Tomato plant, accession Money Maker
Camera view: bottom (45 deg); turntable rotation: 90 degrees
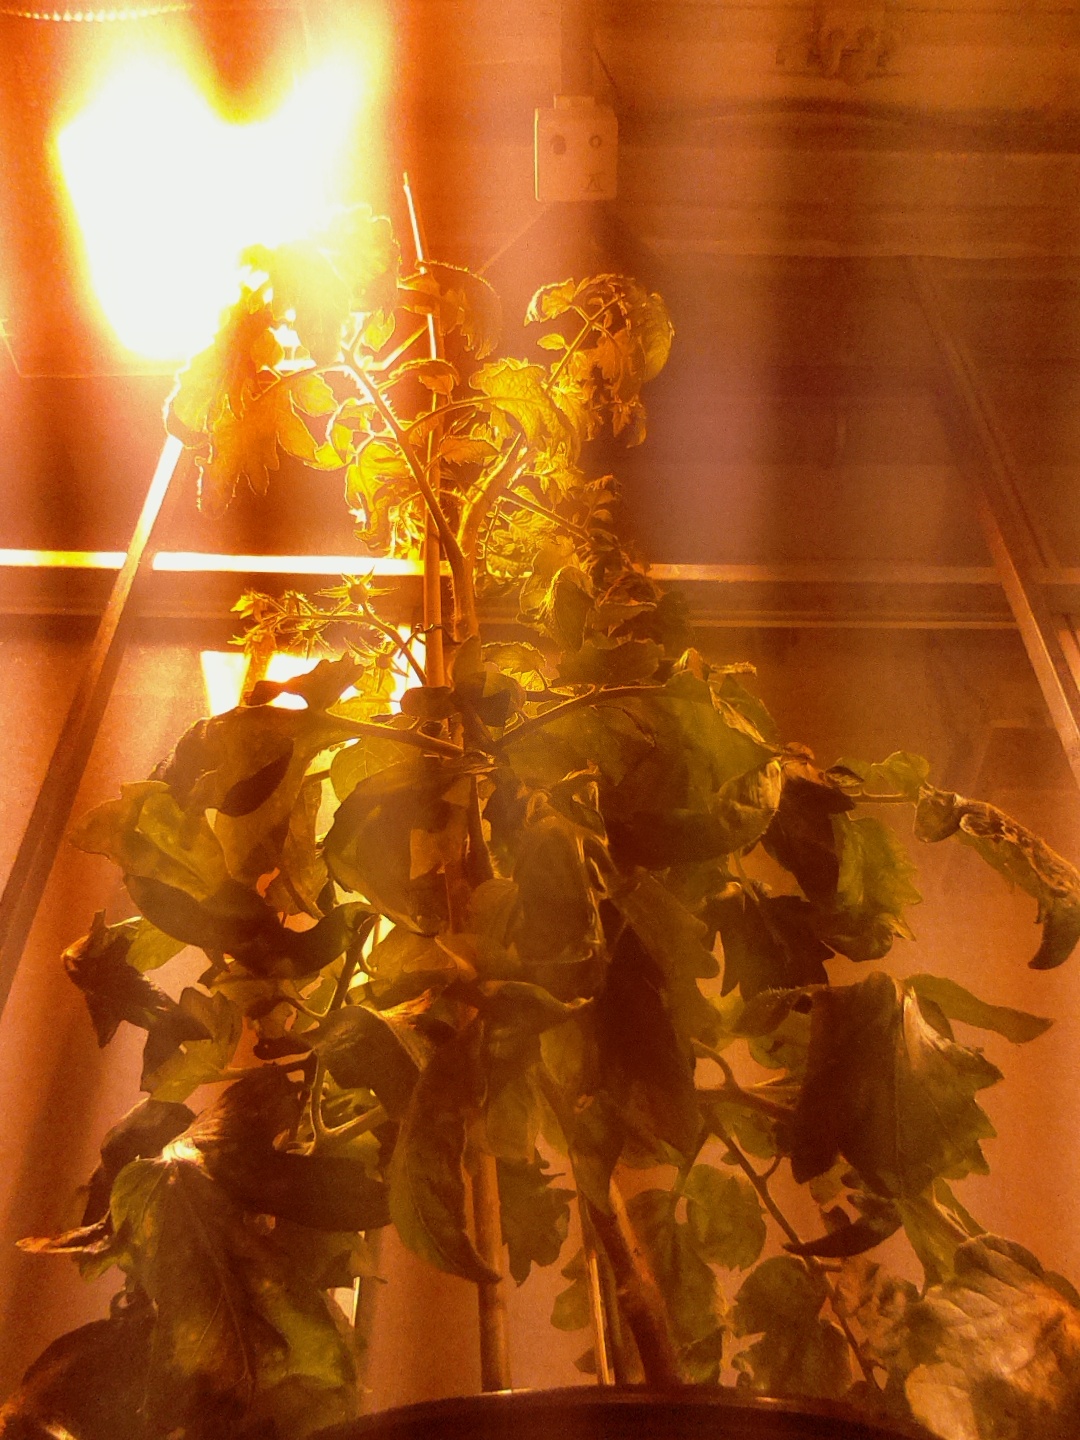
BBCH growth stage 69: End of flowering, 90%-100% of flowers open, more petals falling